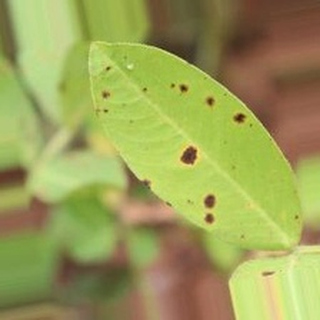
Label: groundnut_late_leaf_spot